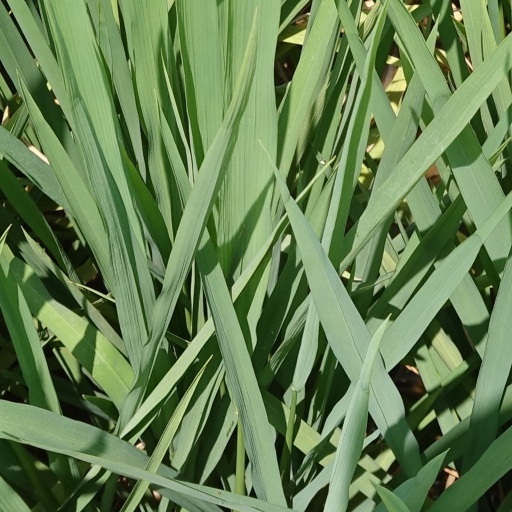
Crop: rice